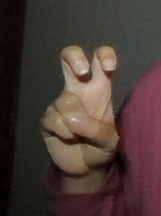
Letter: toot